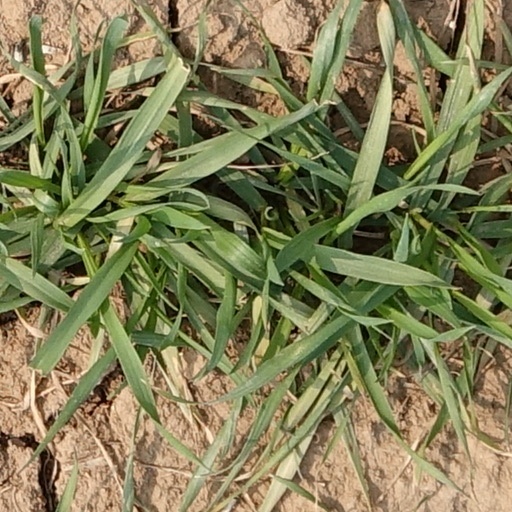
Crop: wheat